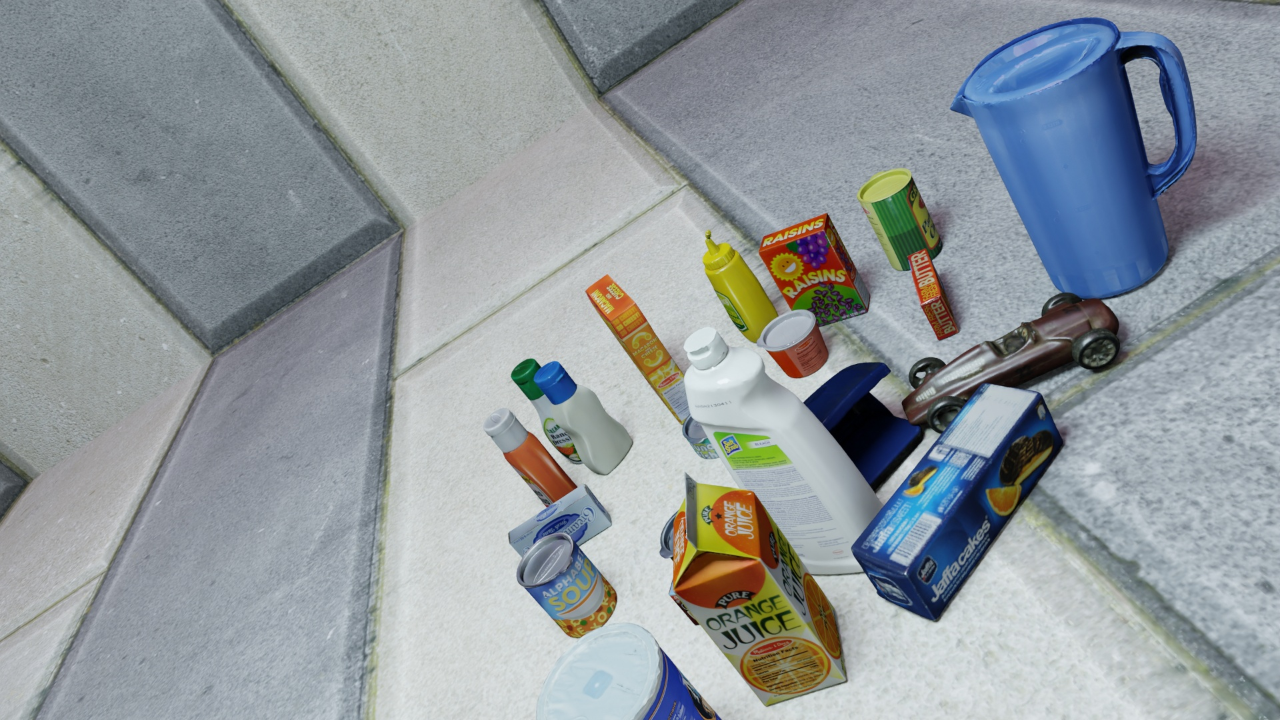
Question:
What are the five normalized (x, y) points between 0 and 1 in the image that outline the grasp plane for the can of tuna fish? Your answer should be as Grasp center: [], Left finger base: [], Right finger base: [], Left finger tip: [], Right finger tip: [].
Answer: Grasp center: [0.539062, 0.570833], Left finger base: [0.507031, 0.606944], Right finger base: [0.571094, 0.534722], Left finger tip: [0.521875, 0.648611], Right finger tip: [0.584375, 0.577778]